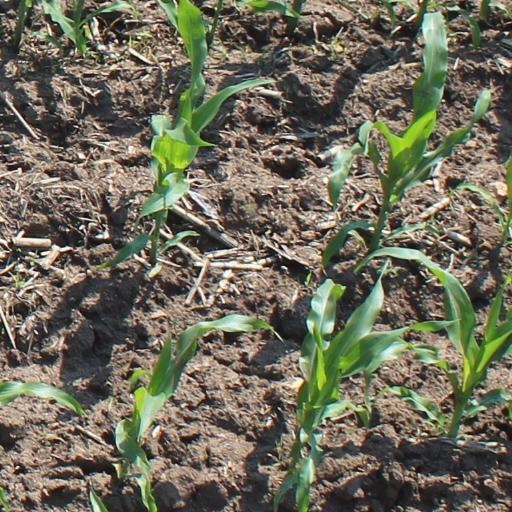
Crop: maize; corn